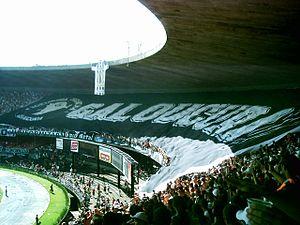
Le Clube Atlético Mineiro, populairement connu comme O Galo, est un club brésilien de football basé à Belo Horizonte dans l'État du Minas Gerais. Fondé en 1908, il est le plus vieux club de football en activité de l'état de Minas Gerais.